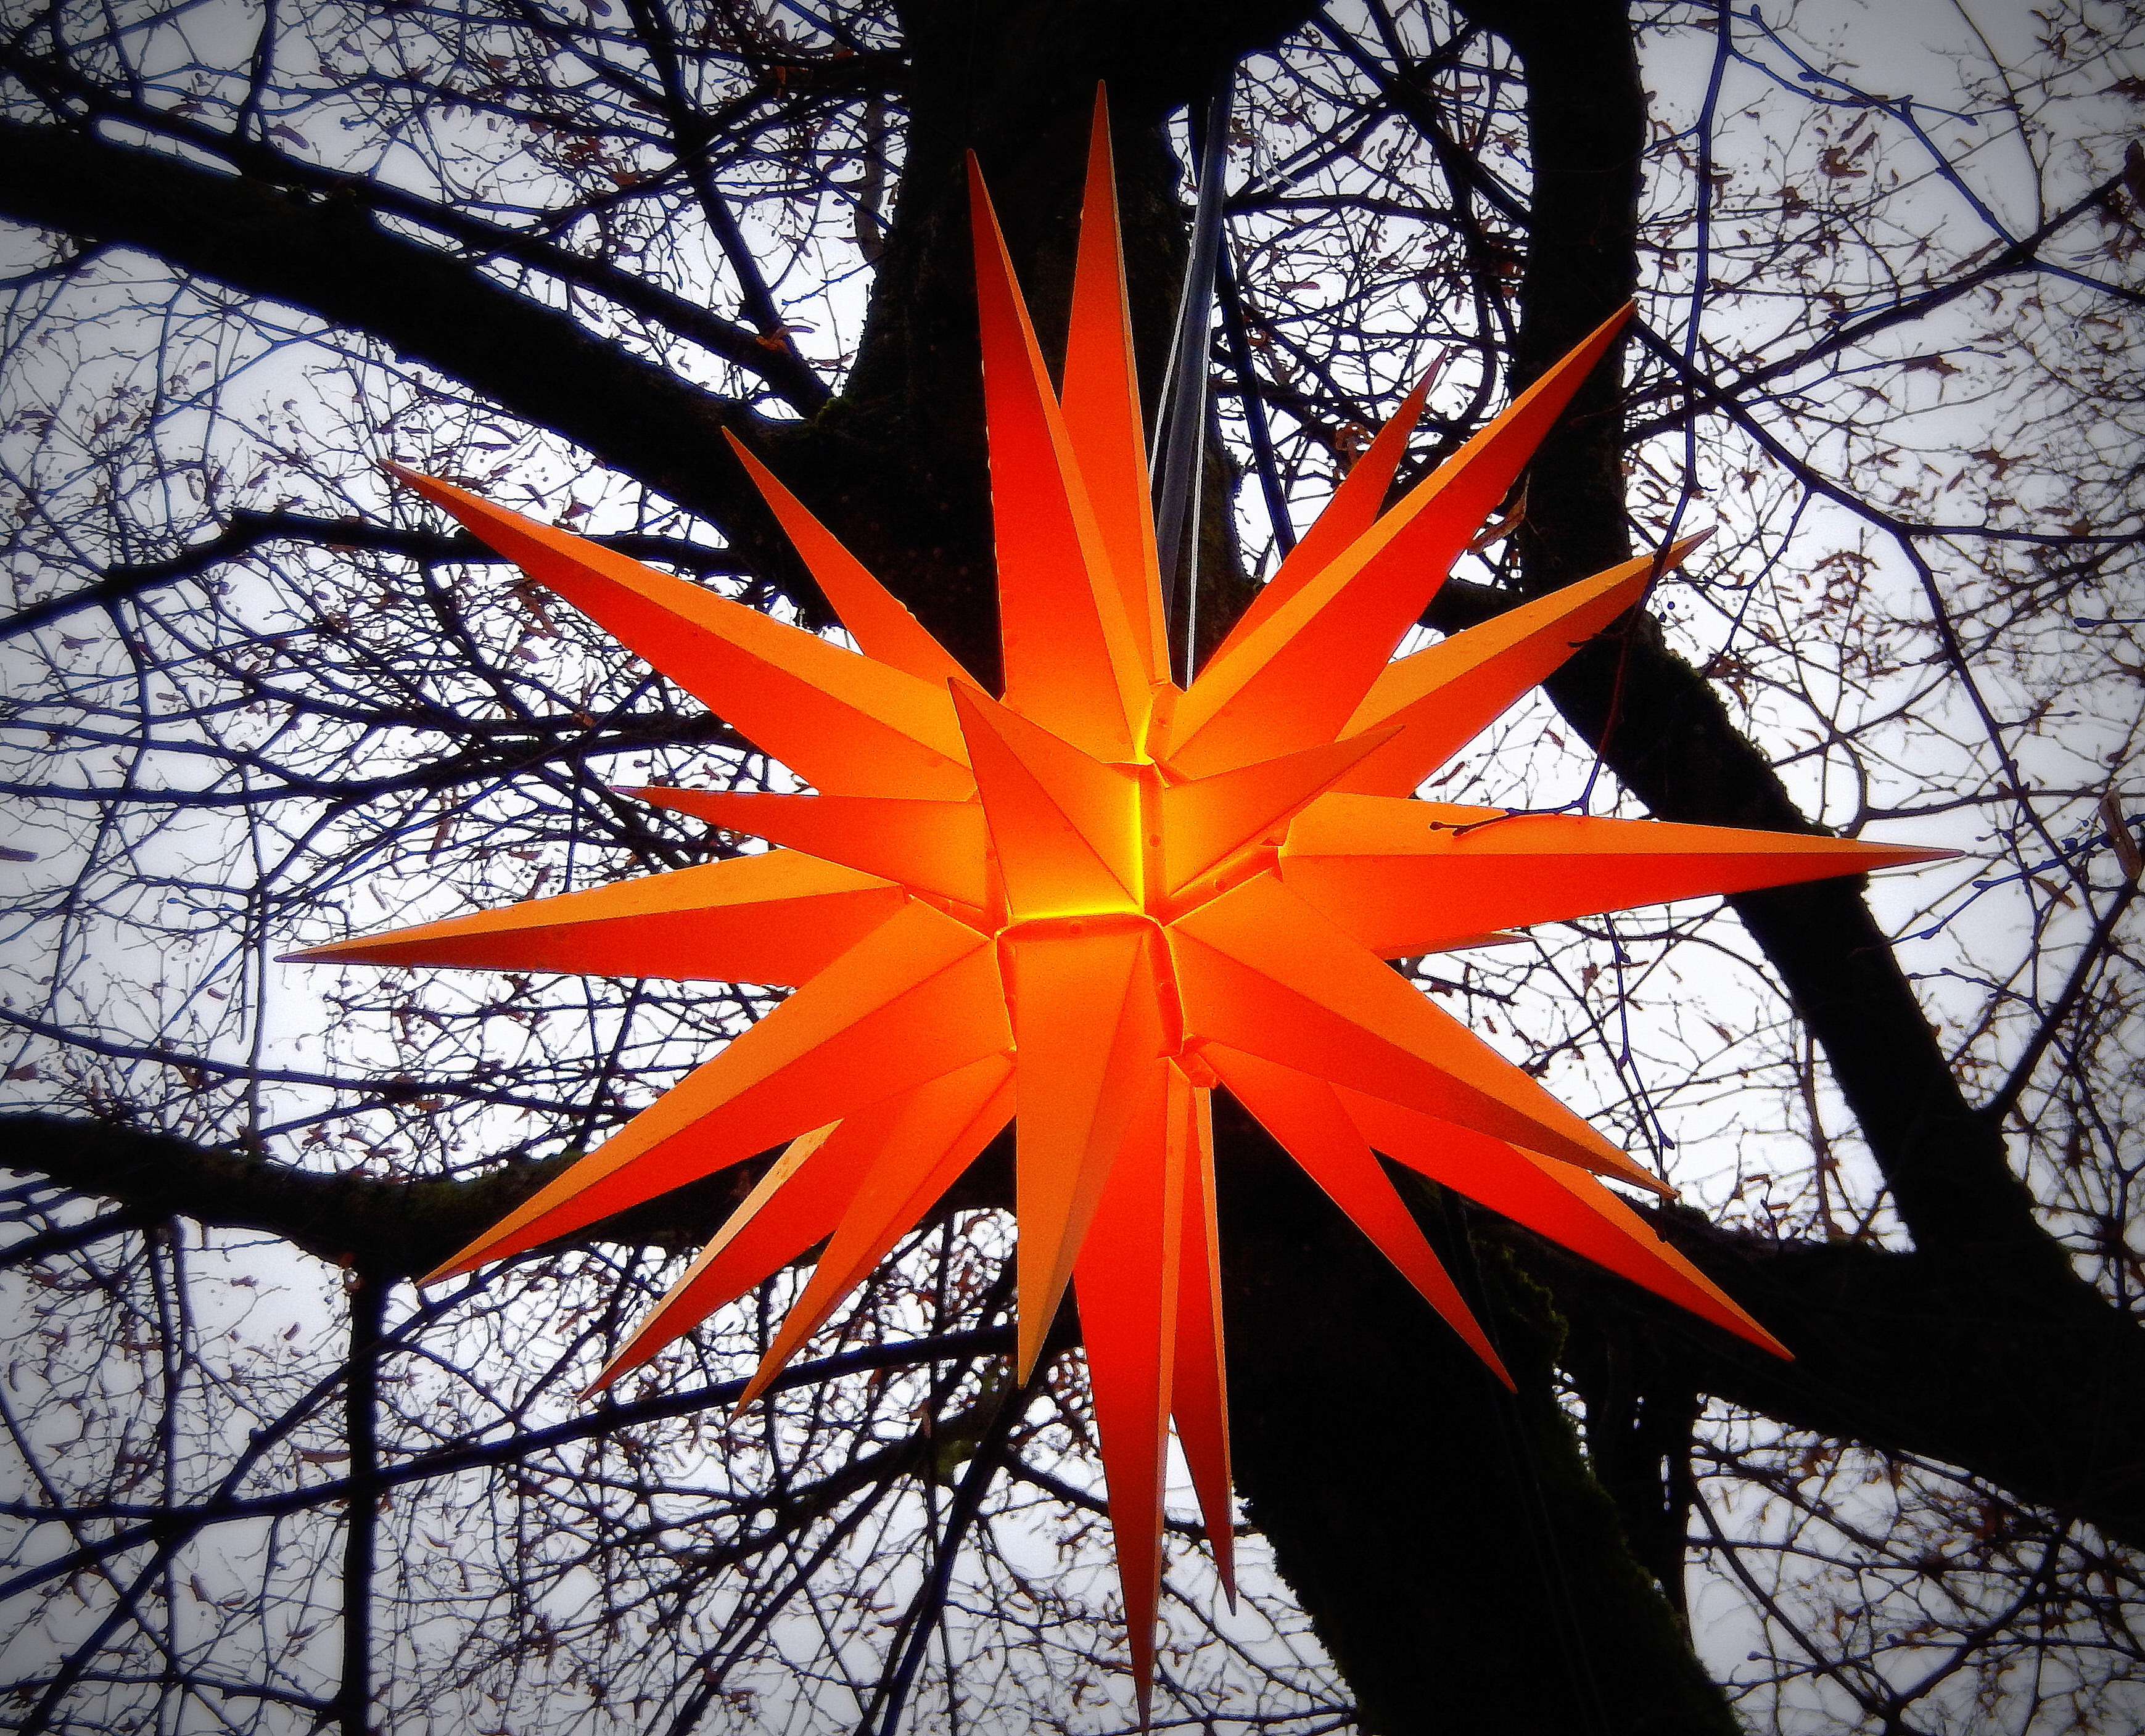
tree, branch, light, plant, sunlight, leaf, flower, orange, autumn, botany, christmas, season, maple tree, maple leaf, advent, symmetry, poinsettia, flowering plant, woody plant, land plant